Treponema pallidum

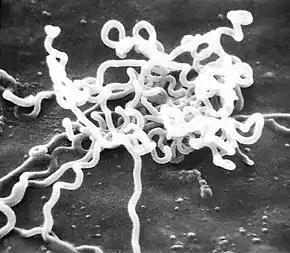
Electron micrograph image of "T. pallidum" cultured on epithelial cells of cotton-tail rabbits.

"Treponema pallidum" was first microscopically identified in syphilitic chancres by Fritz Schaudinn and Erich Hoffmann at the Charité in Berlin in 1905. Historically, this bacterium was identified in the clinical laboratory through visualization in dark field microscopy. This bacterium can be detected with special stains, such as the Dieterle stain. "T. pallidum" is also detected by serology, including nontreponemal VDRL, rapid plasma reagin, treponemal antibody tests (FTA-ABS), "T. pallidum" immobilization reaction, and syphilis TPHA test.